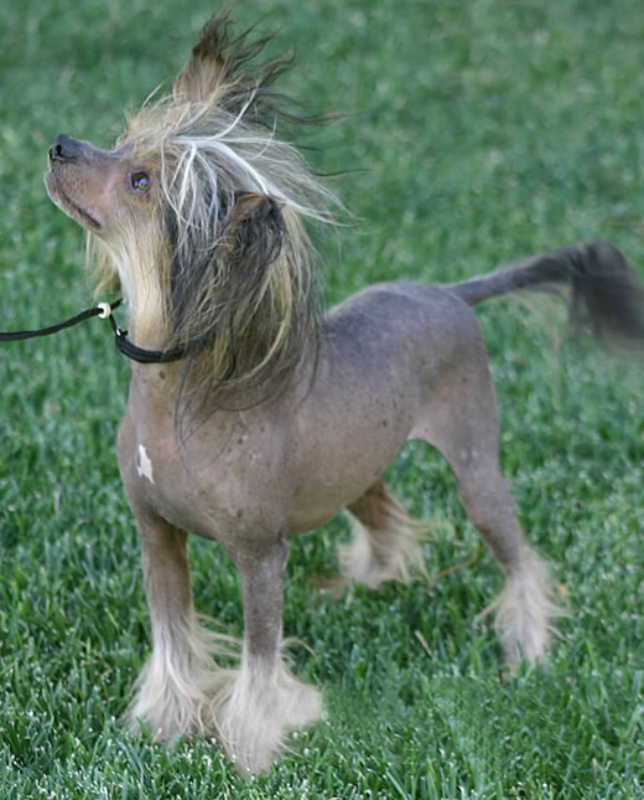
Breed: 234-n000093-Chinese_Crested_Dog